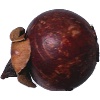
Label: mangostan